Governorships of Bill Clinton

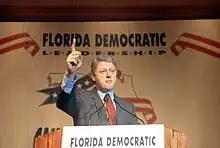
Clinton speaking at the 1991 Florida Democratic Convention

To lure companies to the state, Clinton provided a number of tax breaks for new investment, which were in addition to the state's preexisting tax incentives. This, however, sacrificed potential state revenue. By 1992, tax incentives for businesses lost the state $400 million in potential tax revenue on an annual basis, roughly equivalent to 20% of the state's annual budget. In some instances, the tax incentives were praised as having positive impacts on attracting employers. In other instances, however, they were alleged by critics of having been ineffective and expensive for the state. Some critics alleged that the incentives largely subsidized investments that would have occurred regardless of whether tax incentives existed. Some tax incentives in the state, however, preexisted Clinton and, by state constitution, would have required a three-quarters vote in the state legislature to be repealed.